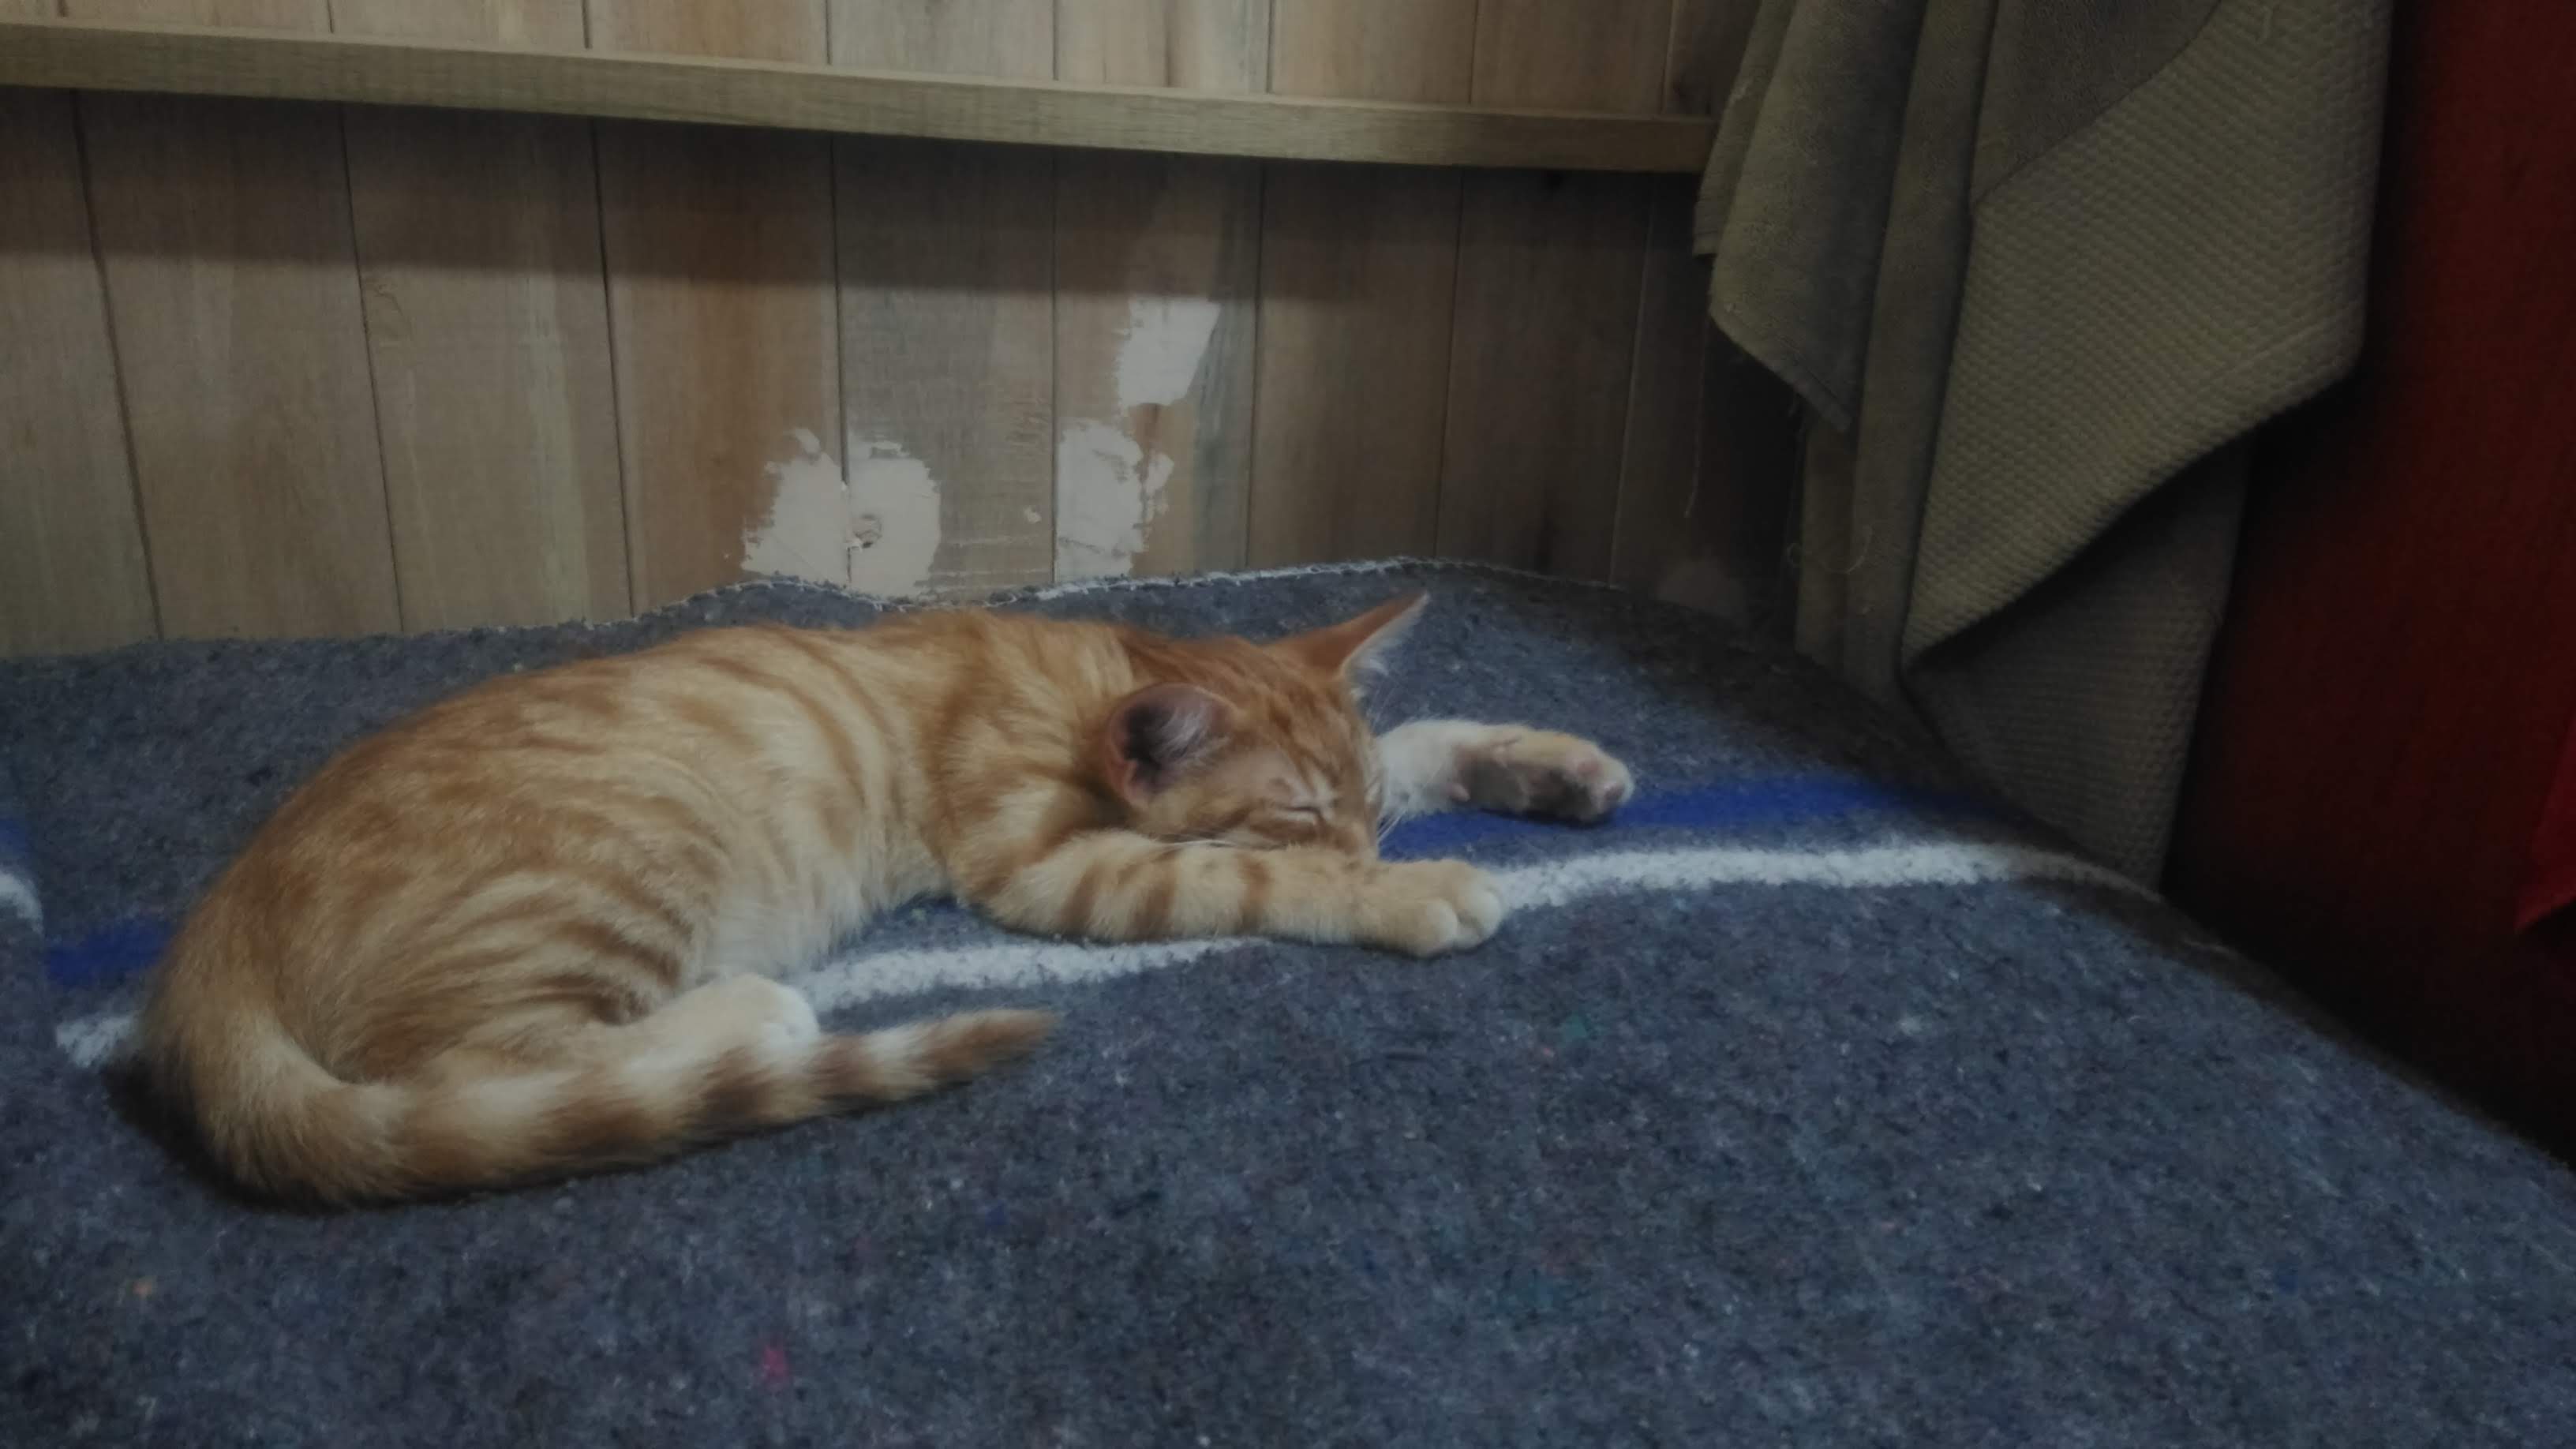
cute, cat, cats, animal, animals, cuteness, sleep, sleeping, rest, resting, nature, home, cute cat, cute cats, mammal, small to medium sized cats, felidae, whiskers, european shorthair, carnivore, tabby cat, domestic short haired cat, dragon li, fur, nap, paw, tail, ocicat, toyger, fawn, aegean cat, kitten